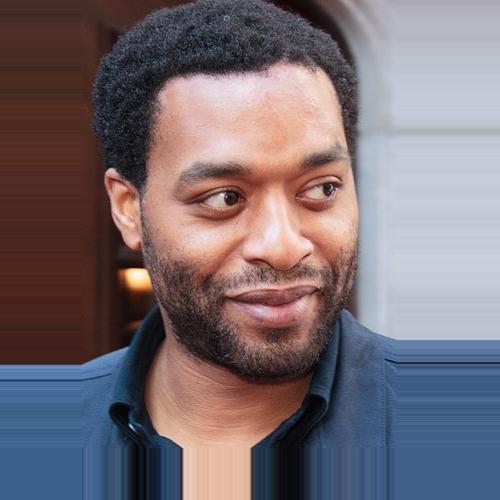
Age: 35